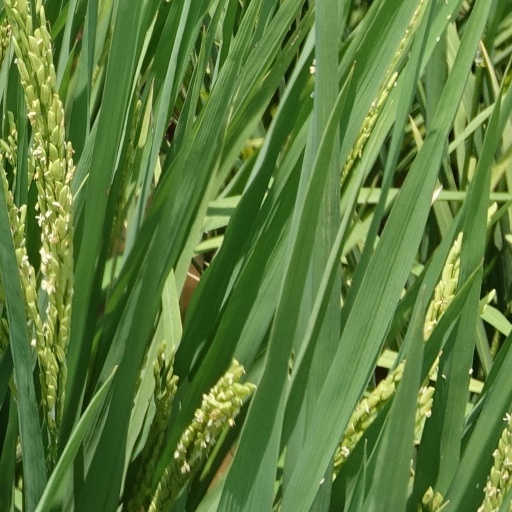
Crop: rice